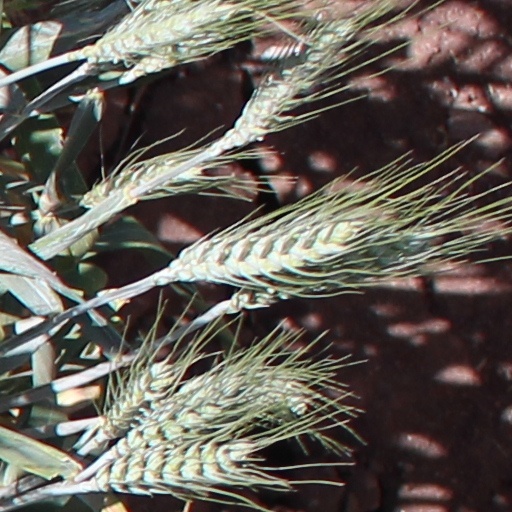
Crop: wheat